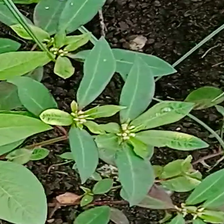
Weed species: Moti_dudhi(Euphorbia_geneculata_L)